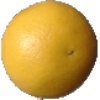
Label: white_grapefruit